Alex Telles

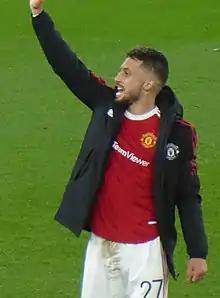
Telles with Manchester United in 2021

Alex Nicolao Telles (born 15 December 1992) is a Brazilian professional footballer who plays as a left-back for Campeonato Brasileiro Série A club Botafogo and the Brazil national team.